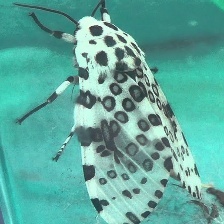
Species: GIANT LEOPARD MOTH